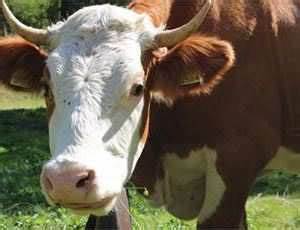
Label: mucca